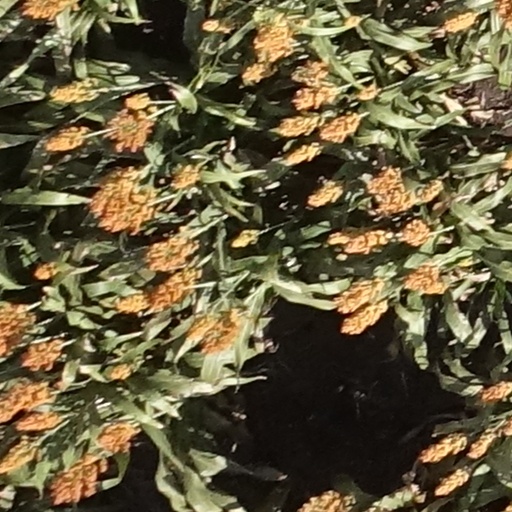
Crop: sorghum